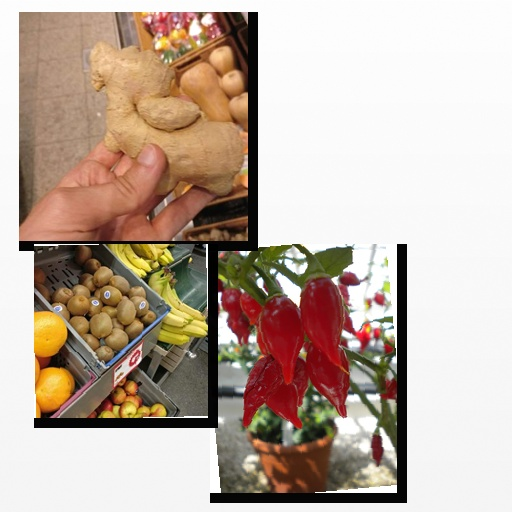
Food items: chili_pepper, kiwi, ginger